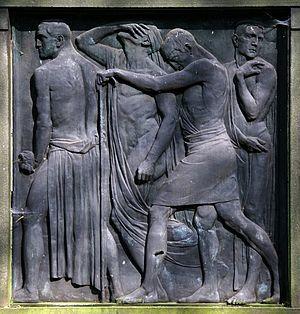
Benno Elkan, né le 2 décembre 1877 à Dortmund, Allemagne et mort le 10 janvier 1960 à Londres, Angleterre, est un sculpteur allemand auteur de la grande Menorah de la Knesset à Jérusalem et de nombreux bustes et médaillons en Allemagne et en Angleterre. Il commence à exercer dans sa ville natale de Dortmund en sculptant des monuments funéraires, puis il réalise des médailles et des bustes de militaires, d'hommes politiques, d'artistes et de scientifiques en Allemagne, en France et en Angleterre. Elkan, considéré comme artiste juif est interdit de travailler en Allemagne en 1935 et émigre à Londres. L'œuvre d'Elkan est alors oublié en Allemagne jusque dans les années 1950, où il est de nouveau exposé. L'œuvre d'Elkan ne s'apparente à aucun style artistique